Holmes & Watson. Madrid Days

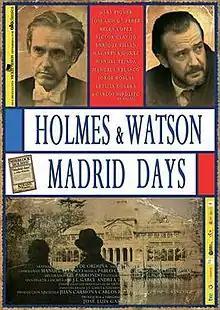
Theatrical release poster

Holmes & Watson. Madrid days is a 2012 Spanish thriller film written, produced and directed by José Luis Garci. It stars Gary Piquer as Sherlock Holmes and José Luis García Pérez as Dr. Watson.